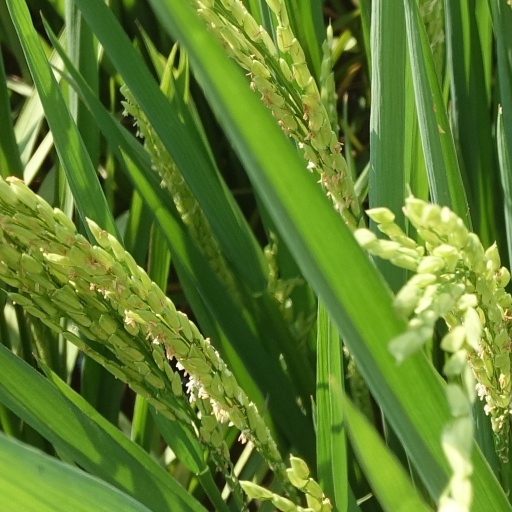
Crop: rice